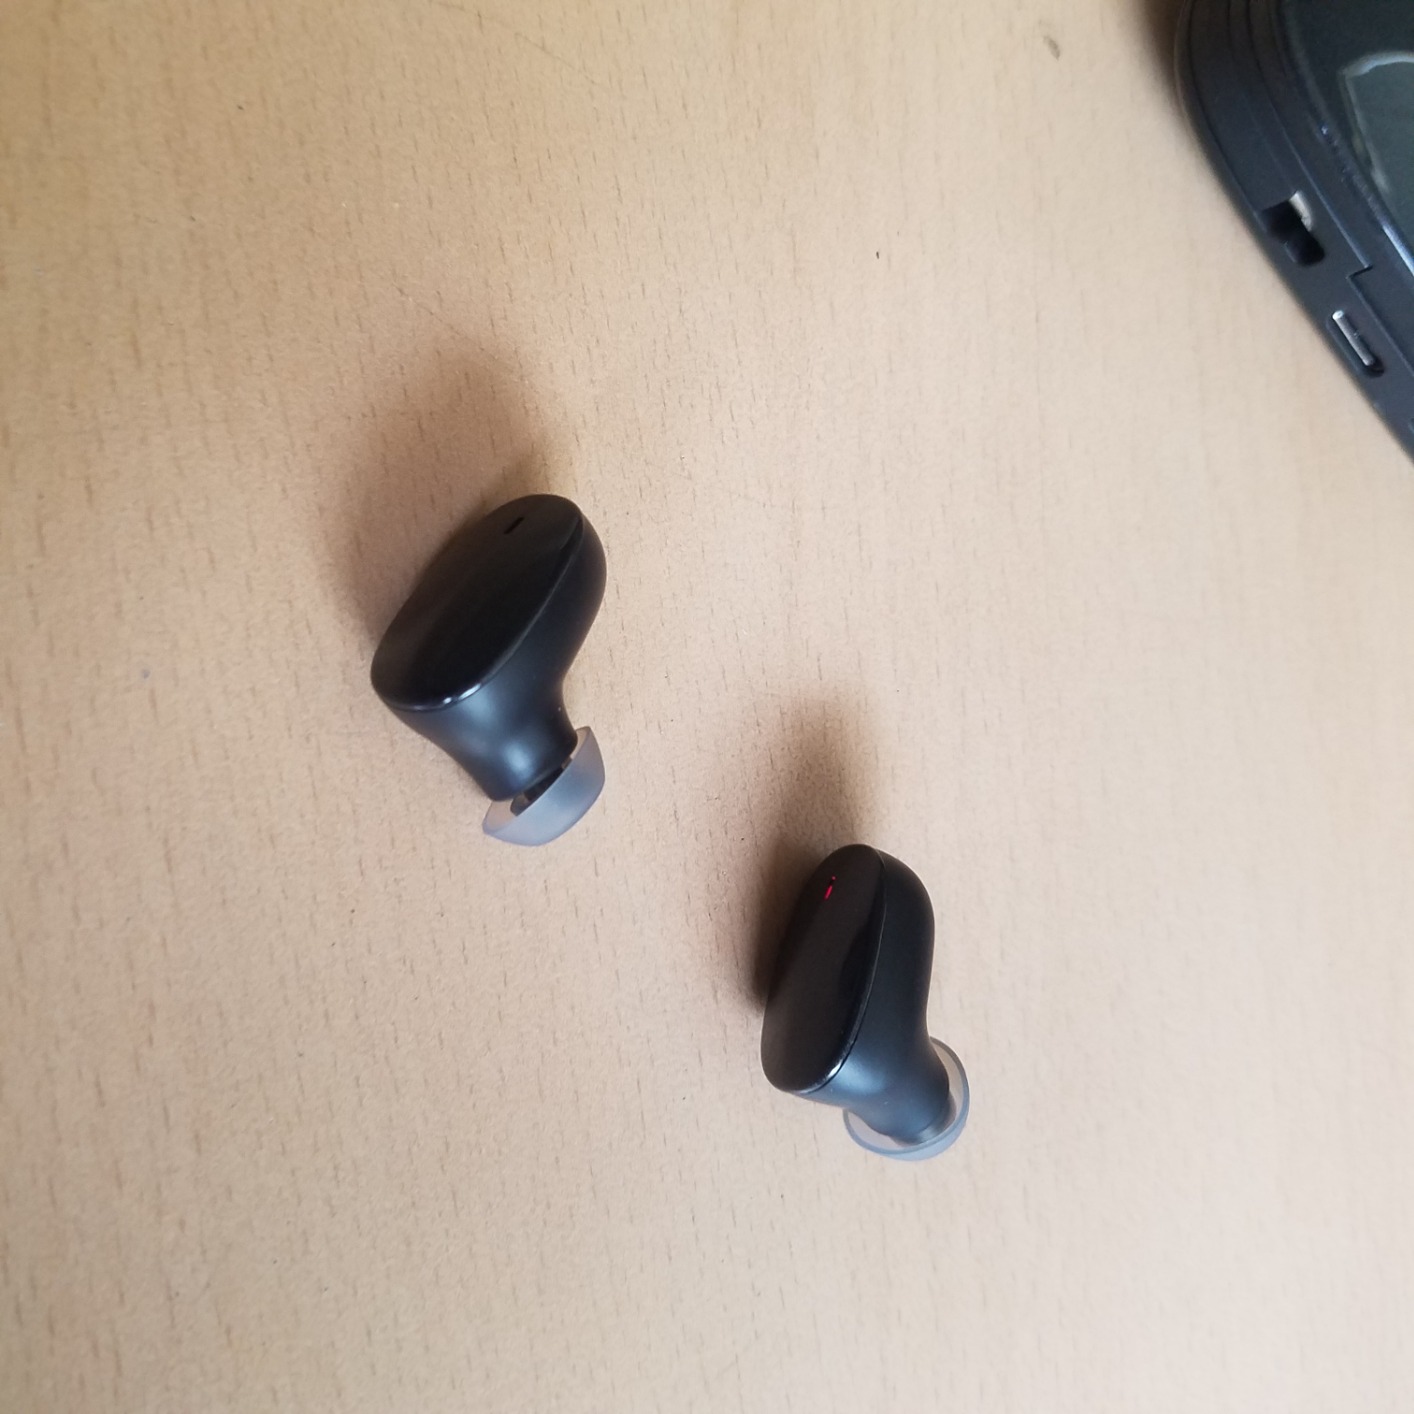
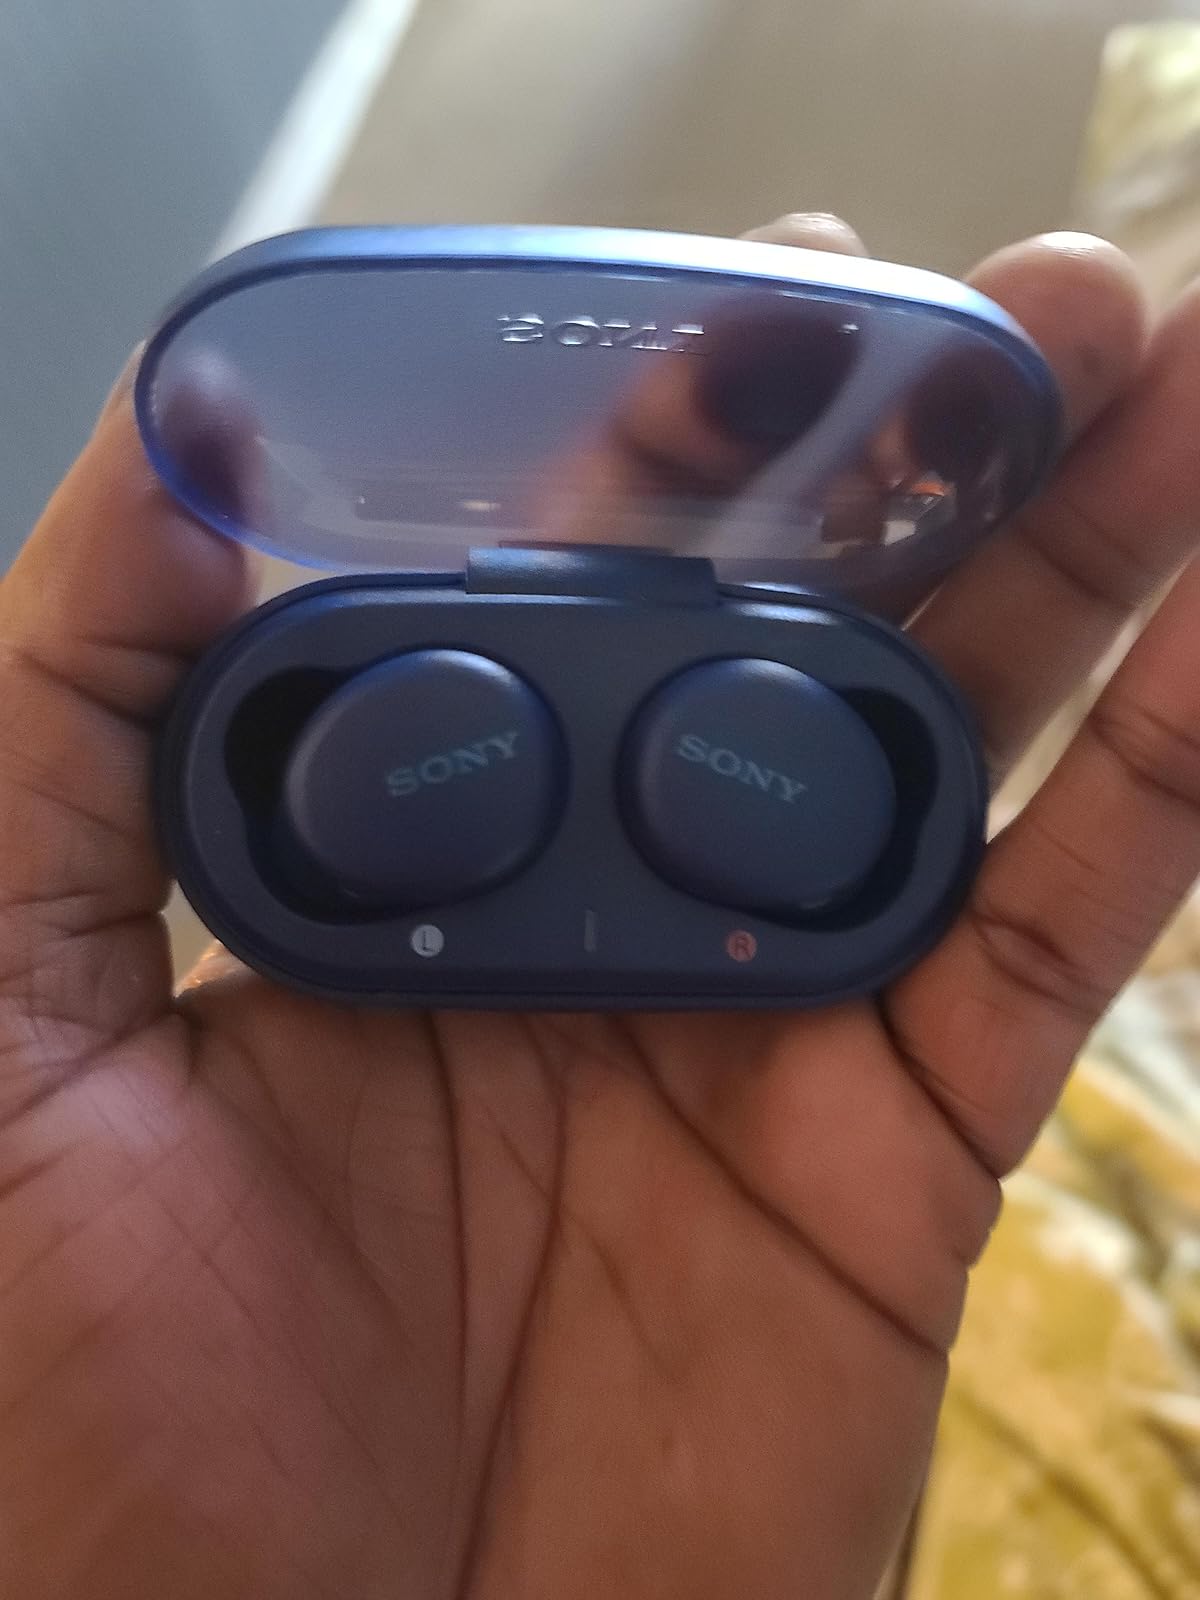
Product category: earbuds
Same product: no